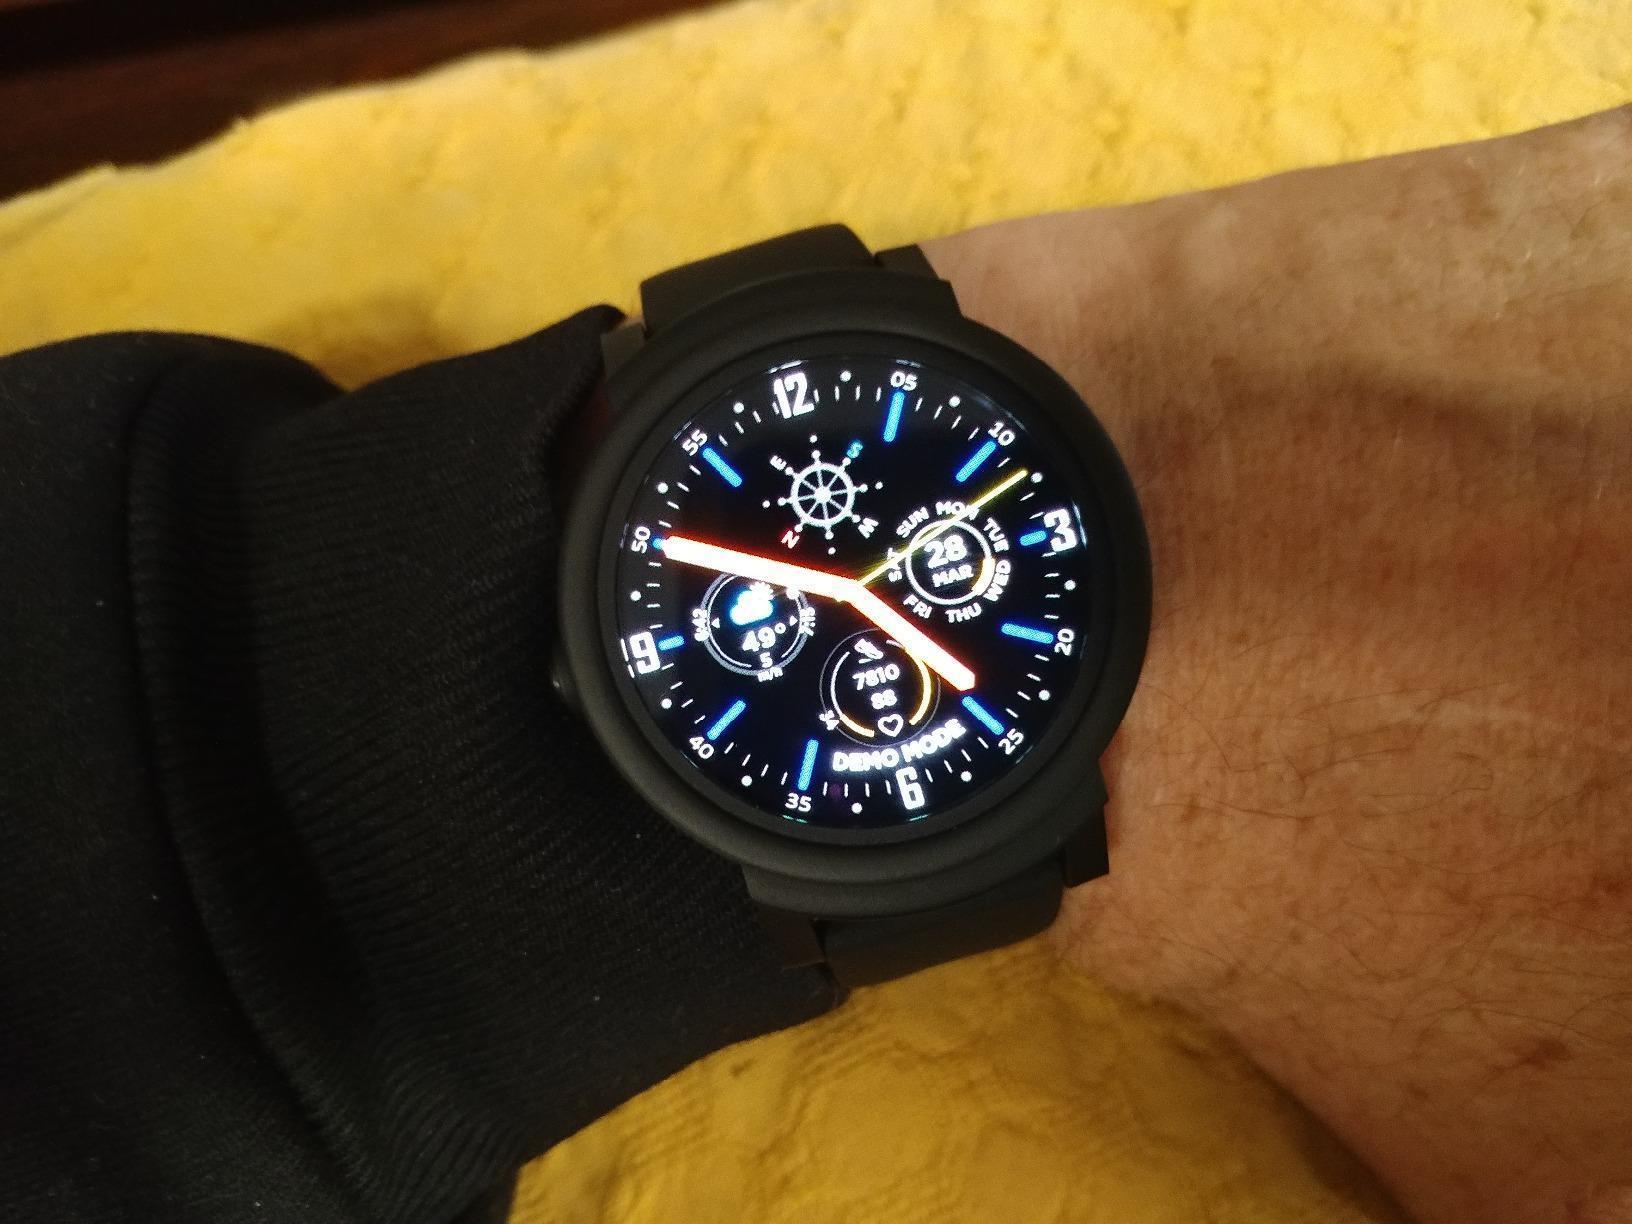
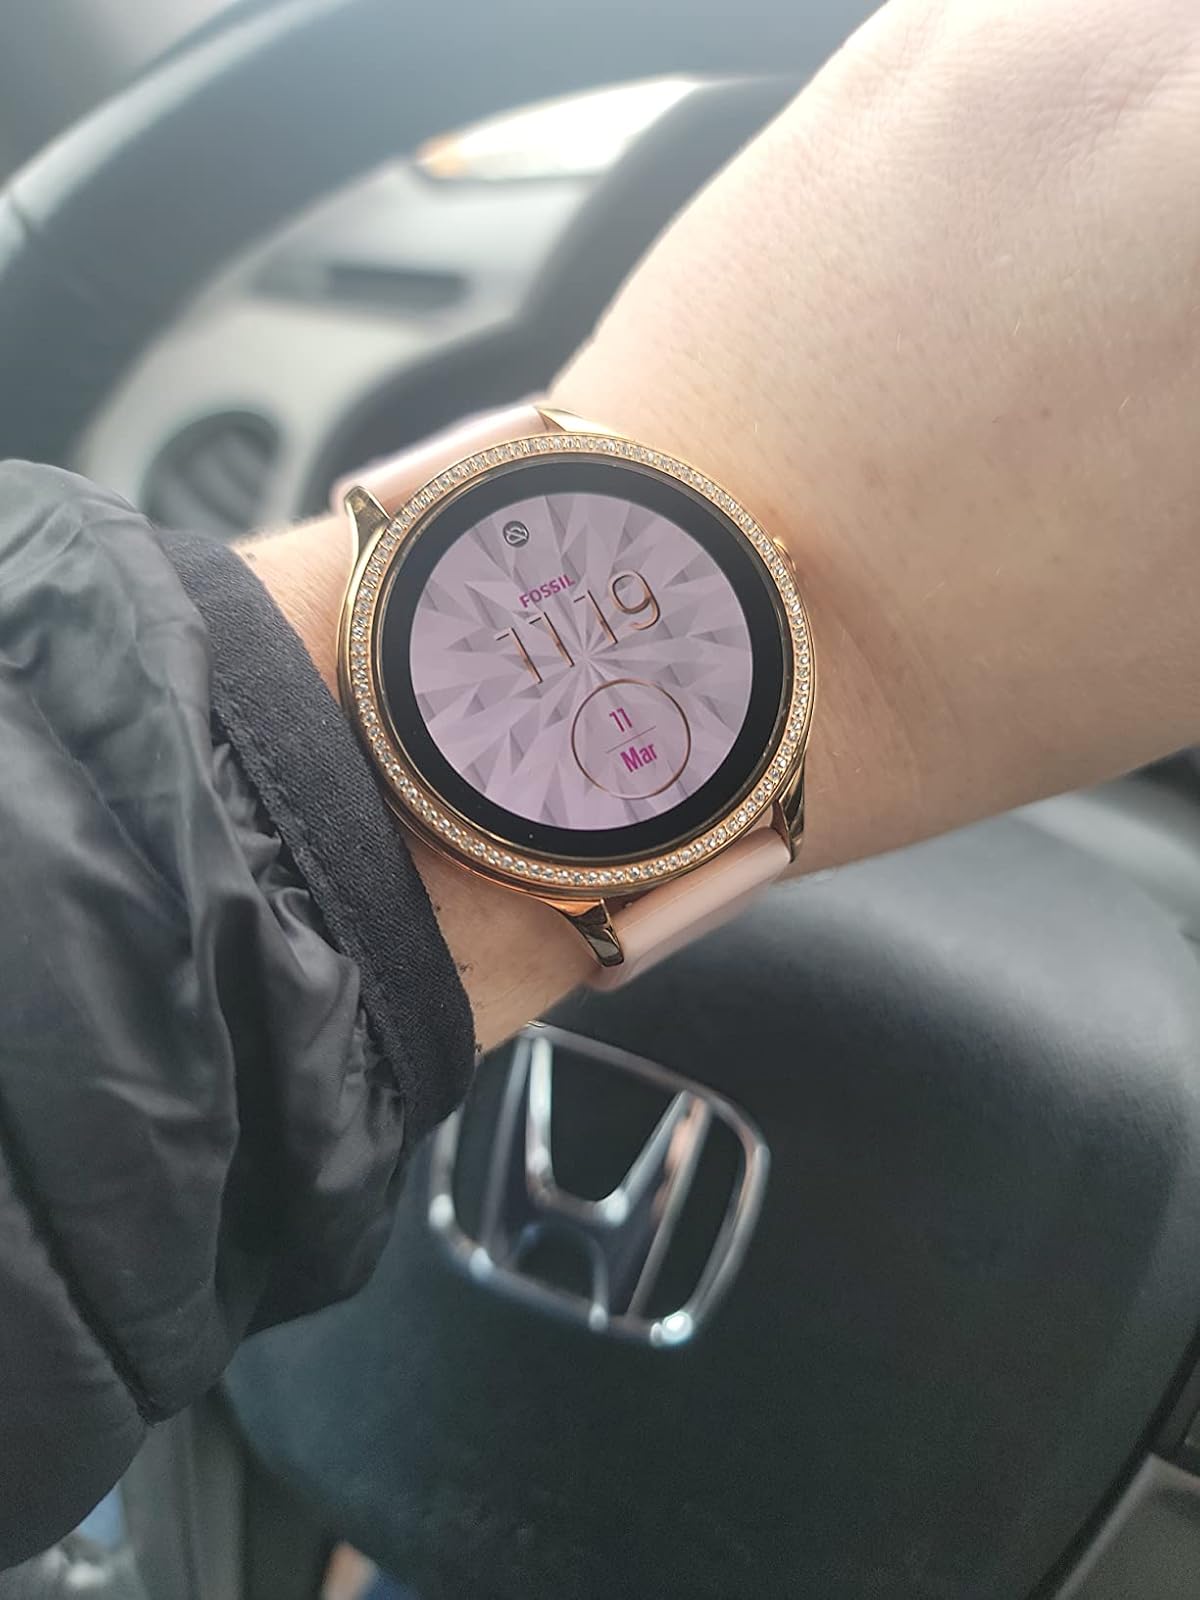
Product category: smartwatch
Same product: no